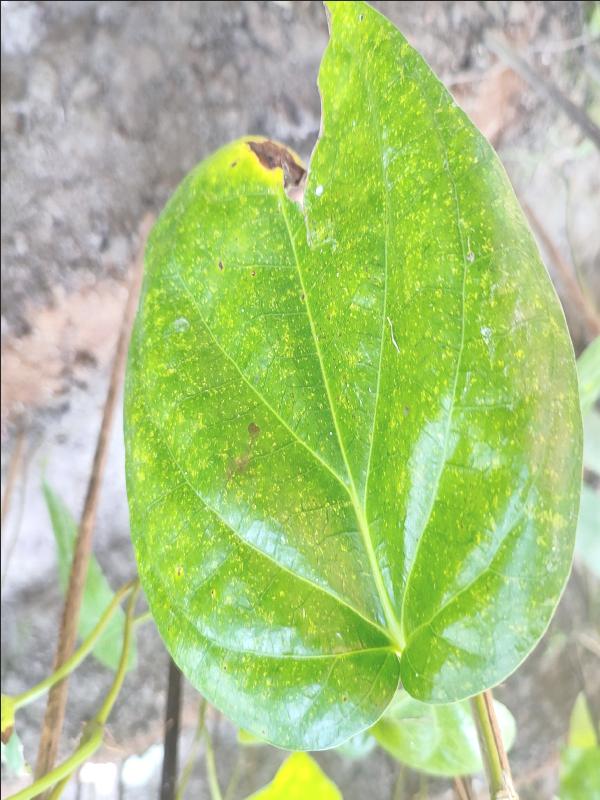
Label: Bacterial_Leaf_Disease